Old Kiyyangan Village

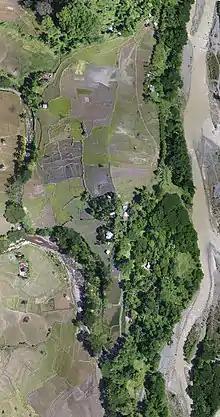
OKV Aerial

The Old Kiyyangan Village (OKV) dates back to as early as 810 Before Present (B.P) to 750 B.P. according to new research. This site is associated with the Ifugao culture and where the Ifugao Indigenous group presided for a few hundred years. The Ifugao Filipino Indigenous society are the main and only known community to occupy the Old Kiyyangan Village site from about 700 B.P. to 170 B.P. until the Spanish burned their land in 1832 AD during Spanish colonization. The Ifugao people are thought to have been one of the first Indigenous groups and rice cultivators of the Philippines, thus making them and their history an integral part to Filipino culture. As evident in various studies conducted at the Old Kiyyangan Village site and on the Ifugao people themselves, they were believed to have strong relationships with the dead, believed in several Deities with the Sun God as one of the main ones they worshipped, were a socially stratified and centralized society based on agricultural practices, and are known for being successfully resilient after Spanish colonization not only for maintaining the ability to preserve and develop their culture, but for establishing and developing a strong intra- and inter-regional trade of luxury items, trade ware, ceramics, and raw materials. The Ifugao are also the center of a highly contested debate defining the Ifugao that consequently defines the Ifugao and ancient Filipino culture as a whole, which is whether they created their rice terraces over two thousand years ago as first accounts suggest, or if they were created more recently. Though despite available comprehensive data and research, there is still very little information known about the site and Ifugao people during this time due to little funding in research projects, the extracted items being difficult to date, and disruptive colonial narratives of their origins.